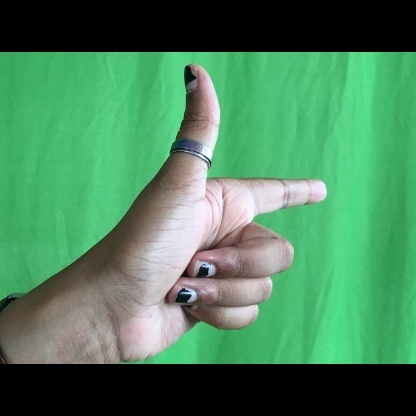
Mudra: Chandrakala